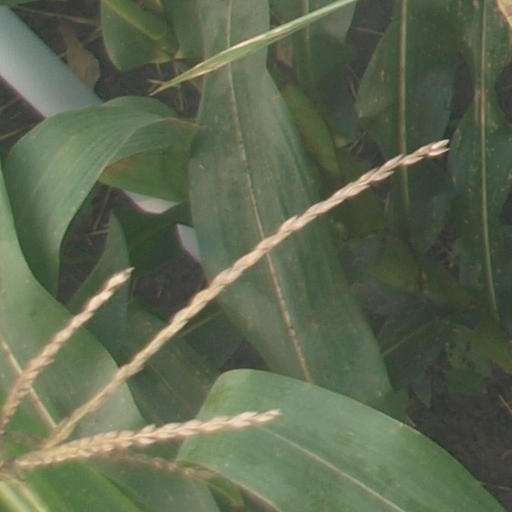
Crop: maize; corn